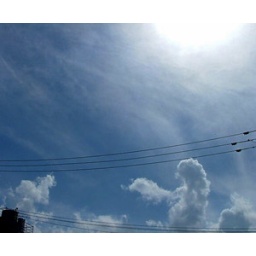
Poodle hopping in the blue sky